Aikidoka

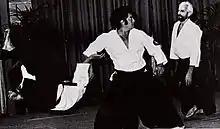
Yoshimitsu Yamada, master-level Aikido practitioner

Aikidoka (合気道家" aikidōka") is a Japanese term for a master-level practitioner of the martial art Aikido. The term is rarely heard among native speakers of Japanese, in spite of its common use as a loanword in other countries.